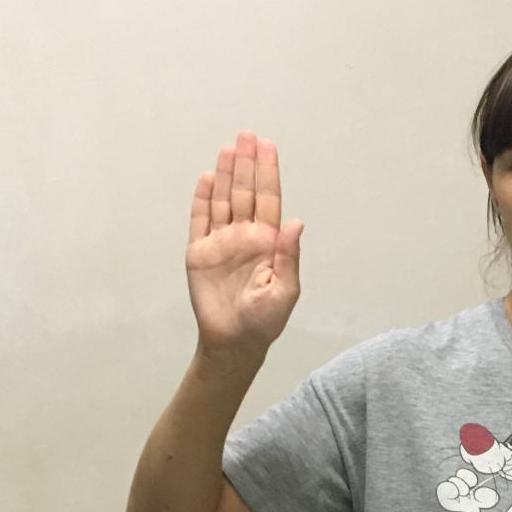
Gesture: stop